Jackie (2016 film)

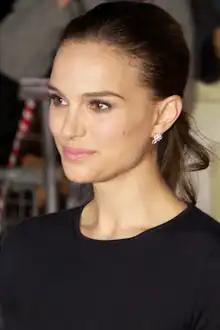
Portman garnered widespread critical acclaim for her performance, receiving a nomination for the Academy Award for Best Actress.

"Jackie" received near-unanimous praise from critics, with Portman's performance being widely acclaimed. On review aggregator website Rotten Tomatoes, the film has an approval rating of 87% based on 348 reviews, with an average rating of 7.91/10. The site's critical consensus reads, ""Jackie" offers an alluring peek into a beloved American public figure's private world — and an enthralling starring performance from Natalie Portman in the bargain." On Metacritic, the film has a score of 81 out of 100, based on 52 reviews, indicating "universal acclaim".